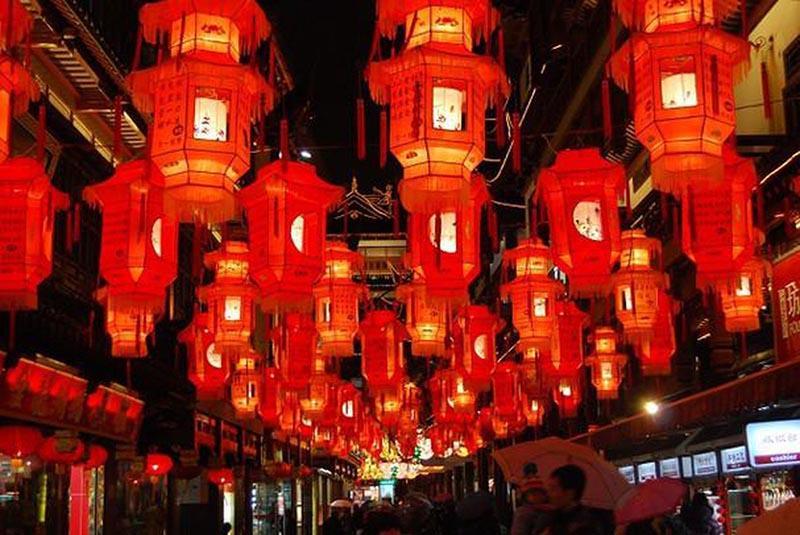
ở không gian phía trên của con phố có sự xuất hiện của những chiếc đèn lồng